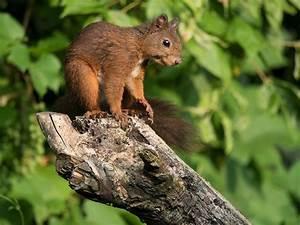
squirrel